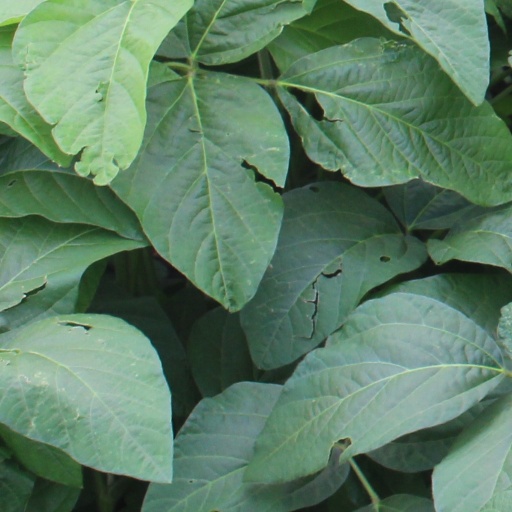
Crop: soybean